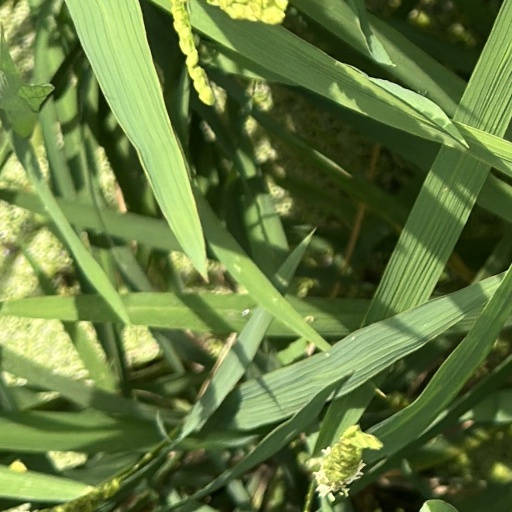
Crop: rice